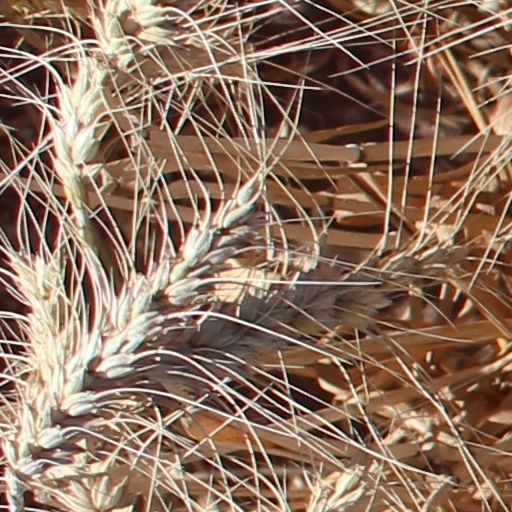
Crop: wheat